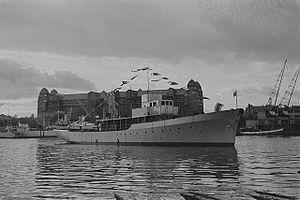
Le HNoMS Rauma était un dragueur de mines de la Marine royale norvégienne de la Seconde Guerre mondiale. Il est capturé par la Kriegsmarine lors de la Campagne de Norvège. Il prend le nom de Kamerun et sert comme mouilleur de mines durant toute la guerre en Norvège.